Interpretations of 2001: A Space Odyssey

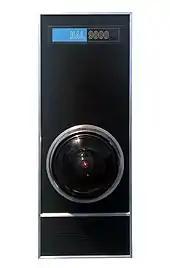
HAL 9000 interface plate with camera lens eye mounted

The intelligent supercomputer HAL 9000 has been compared to Frankenstein's monster. According to film critic John Thurman, HAL's very existence is an abomination, much like Frankenstein's monster. "While perhaps not overtly monstrous, HAL’s true character is hinted at by his physical 'deformity'. Like a Cyclops he relies upon a single eye, examples of which are installed throughout the ship. The eye’s warped wide-angle point-of-view is shown several times—notably in the drawings of hibernating astronauts (all of whom HAL will later murder)."